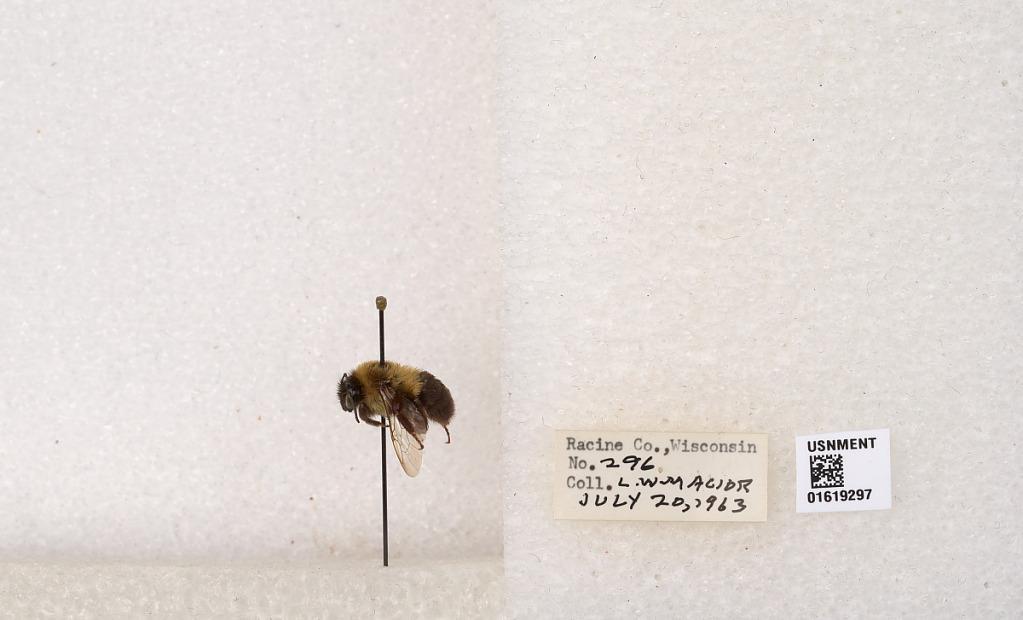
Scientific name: Bombus impatiens Cresson
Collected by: L. Macior
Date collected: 1963-7-20
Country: United States
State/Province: Wisconsin
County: Racine
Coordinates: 42.7299, -87.8123